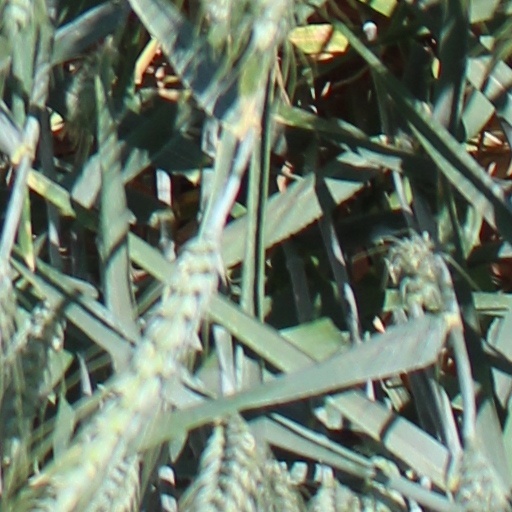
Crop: wheat